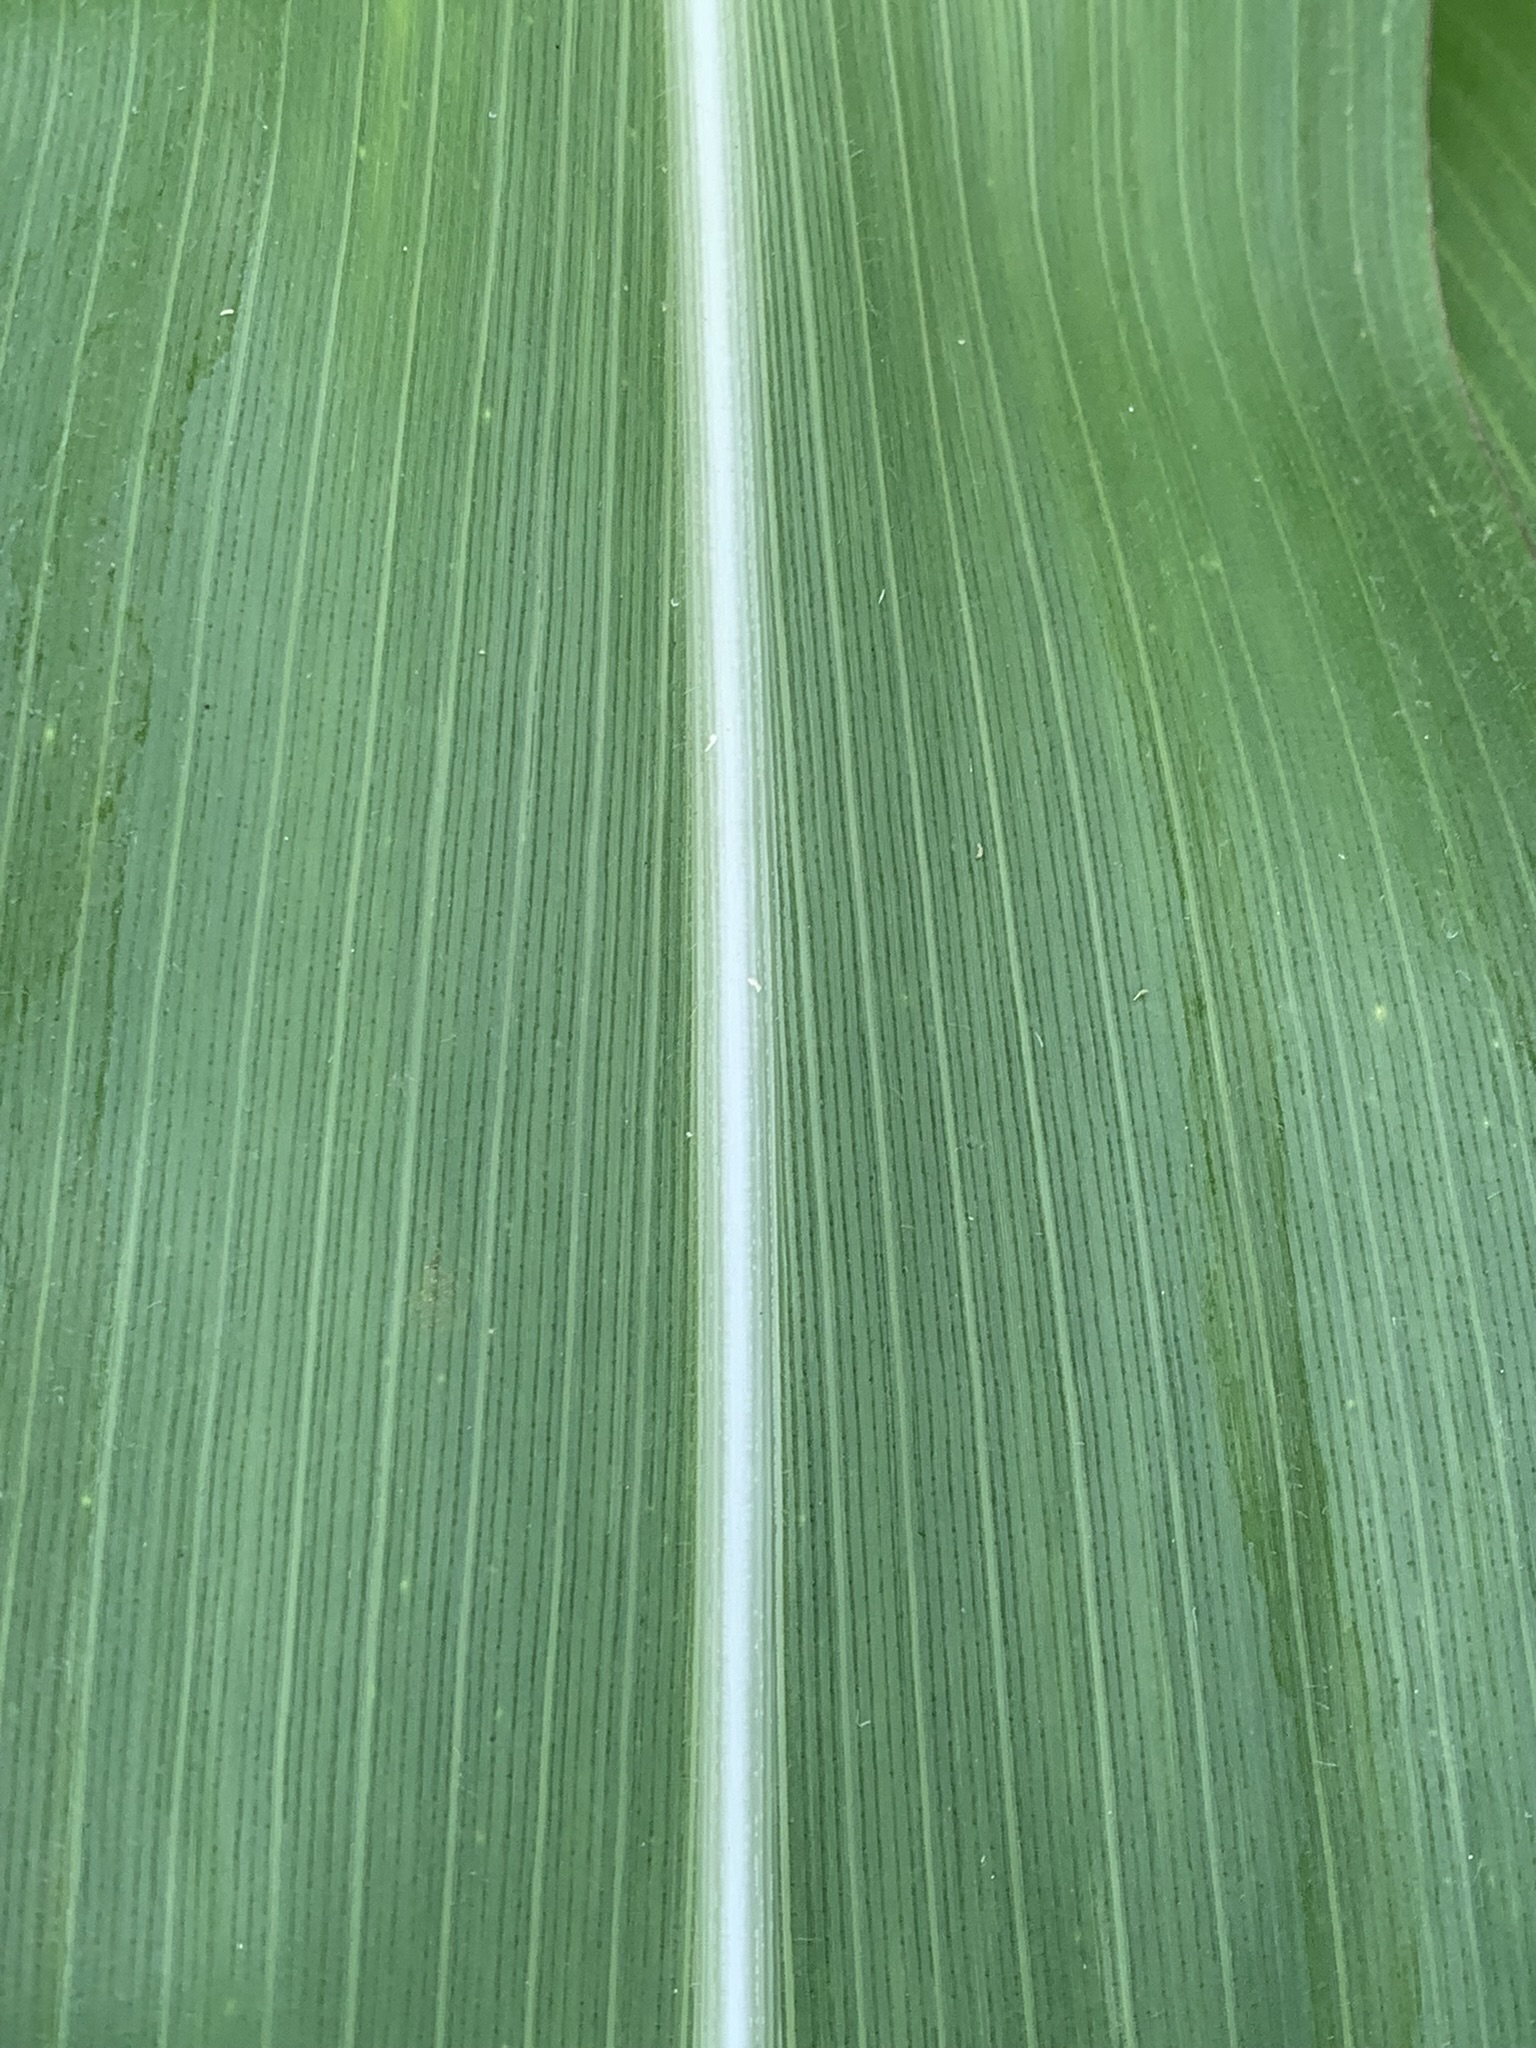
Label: Healthy